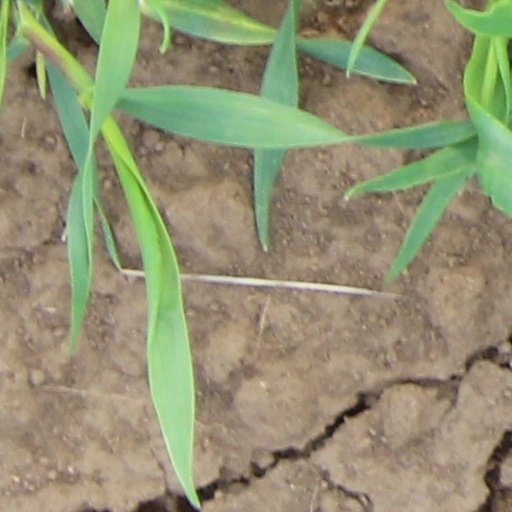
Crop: wheat